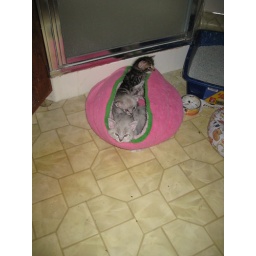
Tinies all hanging out in the pink kitty bed. Yawn!